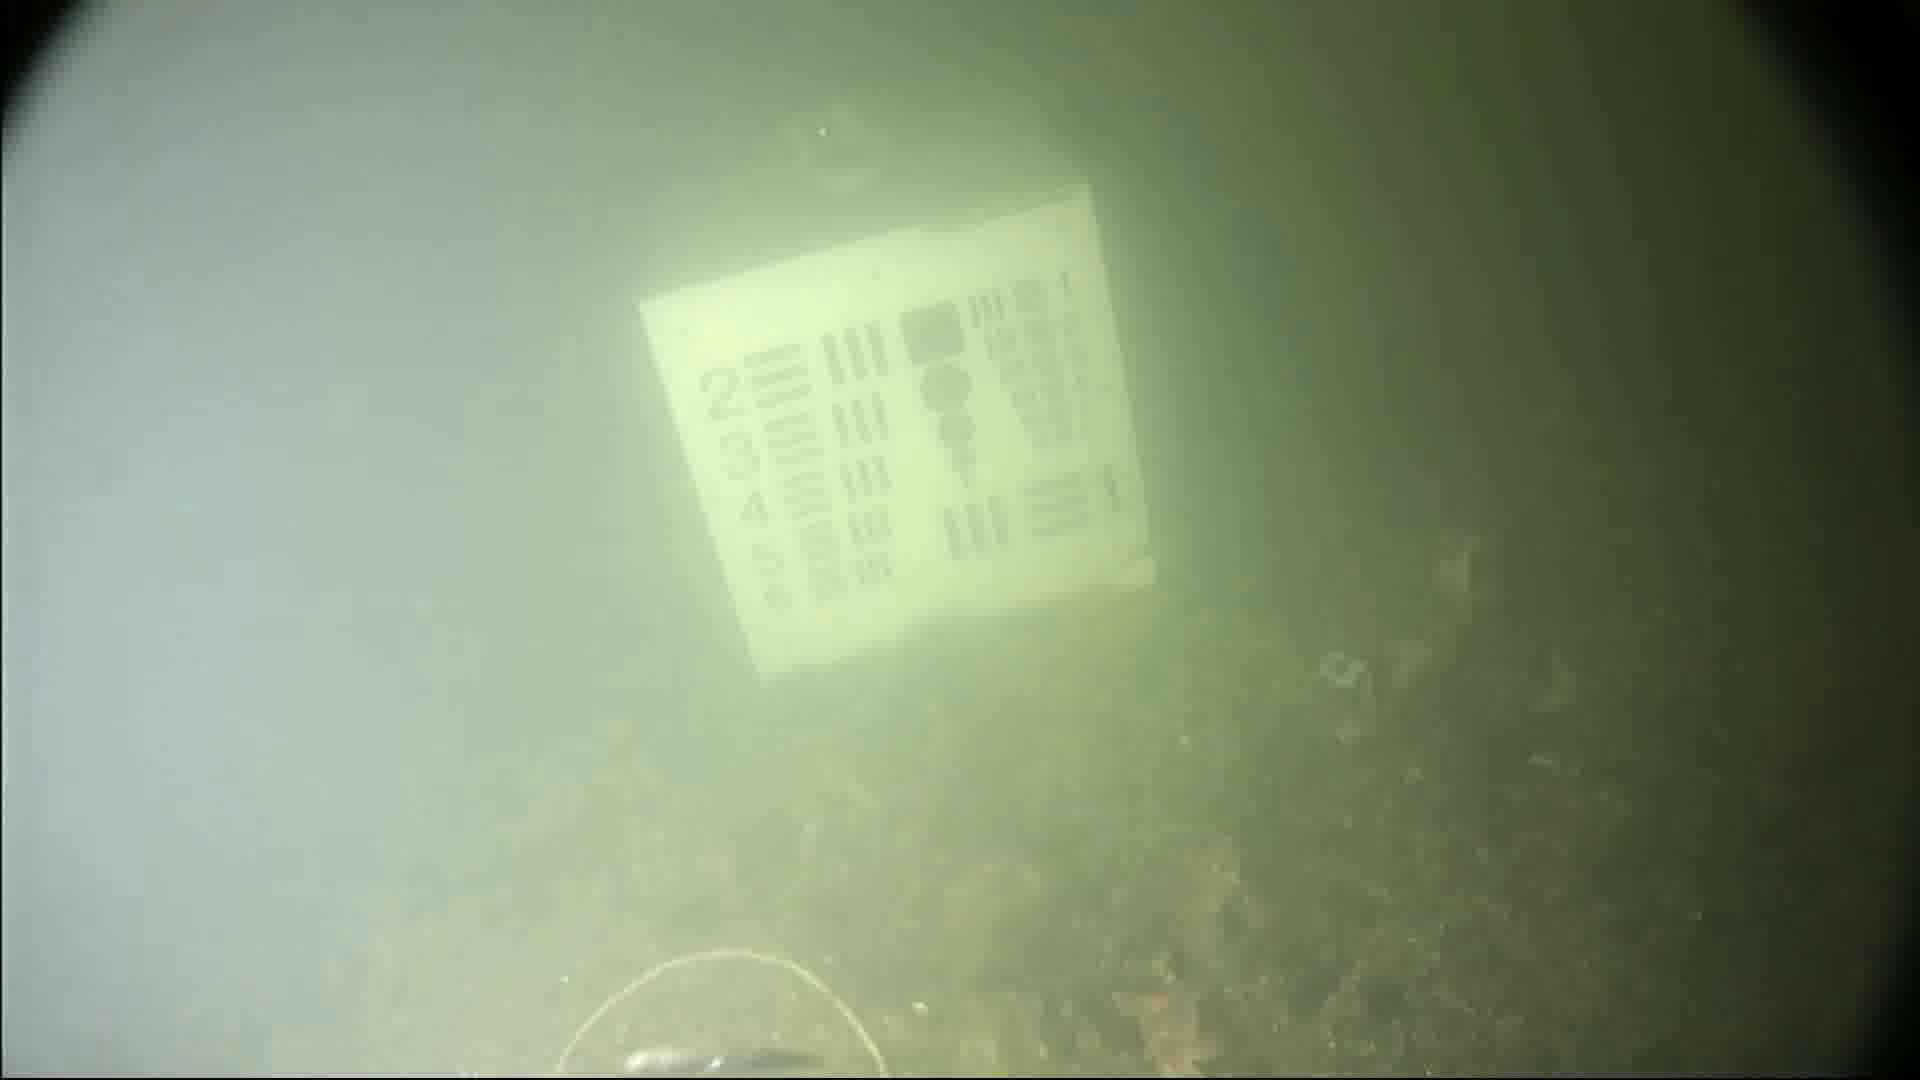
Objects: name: small_fish
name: starfish